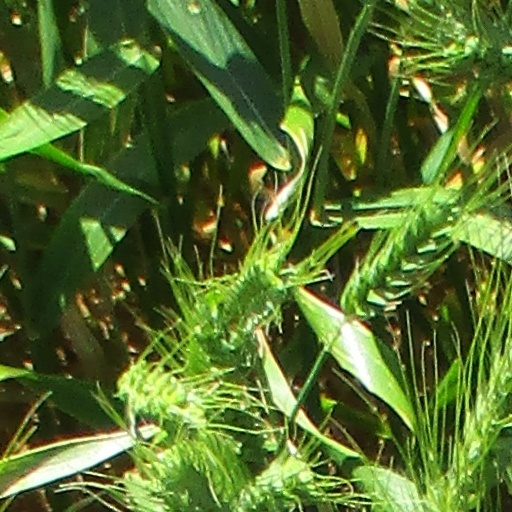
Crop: wheat